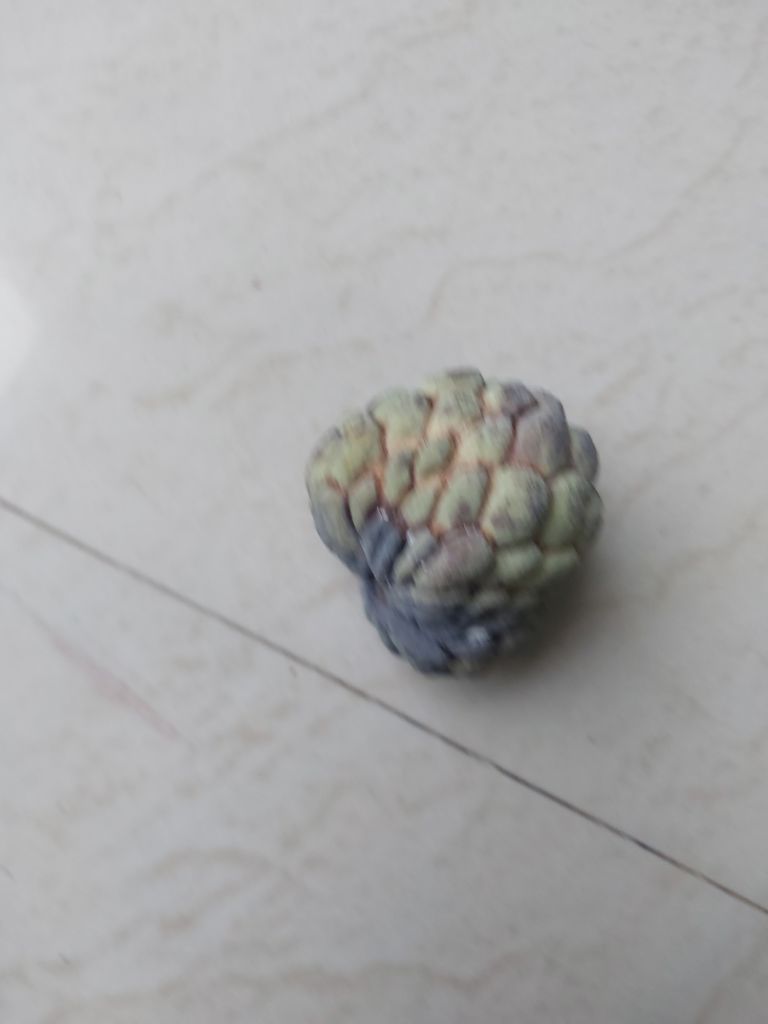
Disease label: Blank Canker